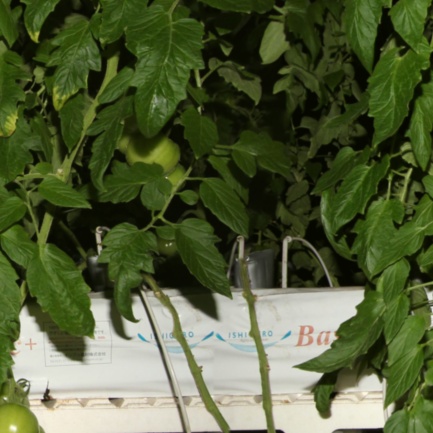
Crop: tomato